Paulus Roetter

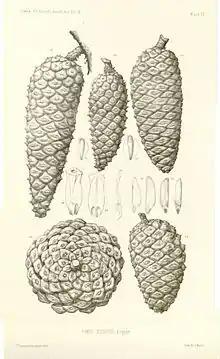

Roetter was the son of a Lutheran minister and attended art classes in Düsseldorf, Munich and Nuremberg, working briefly in Paris, and in 1825 settled at Thun and Interlaken in Switzerland. Here he became a well-known landscape painter, teaching in various schools for some twenty years. He married Sophia Berner (1809–1841) and had 3 children.